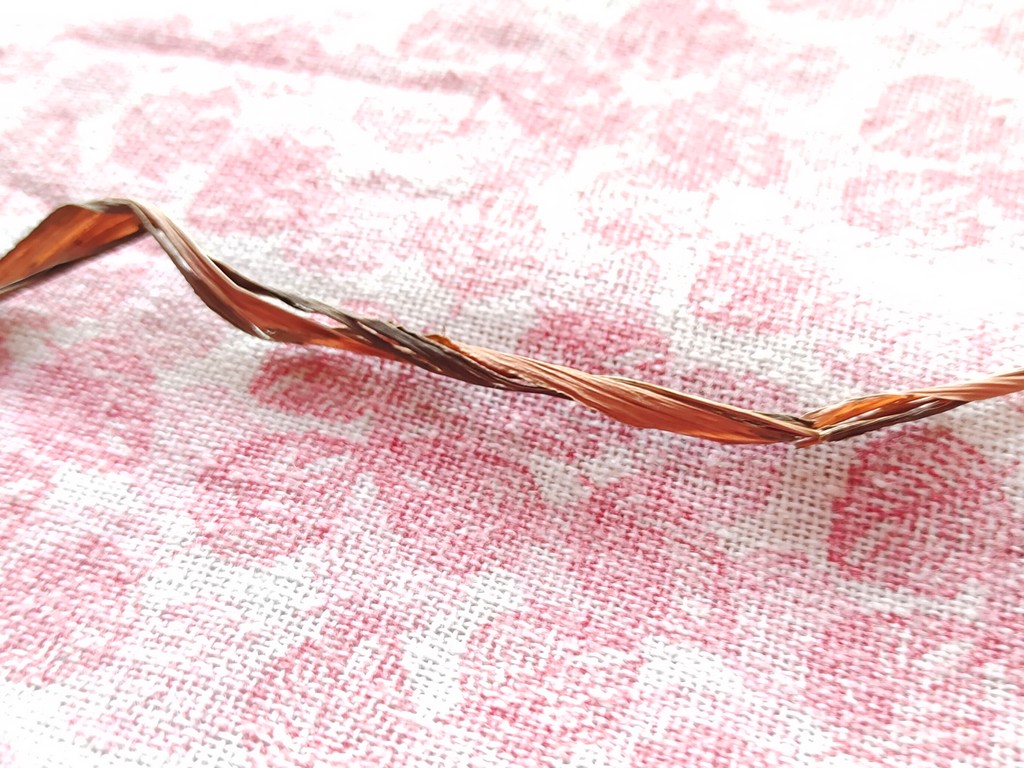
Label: Dried